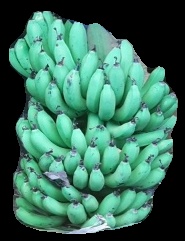
Variety: pachbale
Grade: grade1